Jake Delhomme

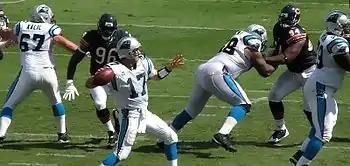
Delhomme prepares to pass in a game against the Chicago Bears on September 14, 2008.

Delhomme returned to the starting position for the 2008 season. In the first game of the 2008 season, Delhomme restarted his career by coming back on the San Diego Chargers with a touchdown pass on fourth down as time expired to win the game. This is similar to his debut game in 2003. After finishing the regular season 12–4, tying the Panthers' 2nd best record in franchise history, the Panthers were eliminated from the playoffs when on January 10, 2009, on his 34th birthday, Delhomme threw for a career worst five interceptions (and lost one fumble) against the Arizona Cardinals in the , ending the season with an overall record of 12–5 including the loss in the playoffs.